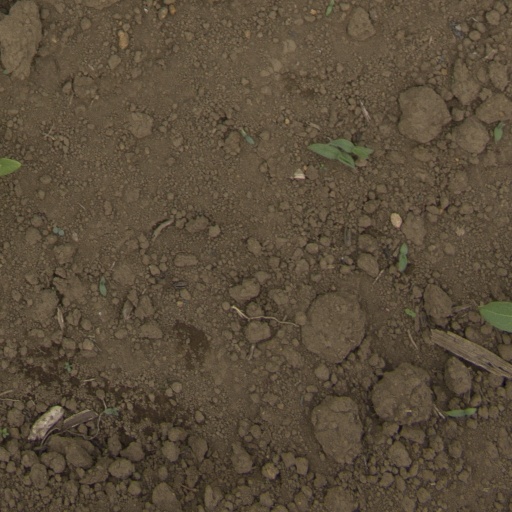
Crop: Jerusalem artichoke